Times Square Hotel

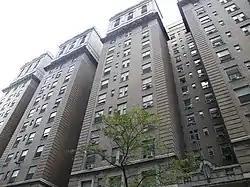
Times Square Hotel in 2008.

The Times Square Hotel is located in New York, New York. The building was built in 1922 and was added to the National Register of Historic Places on May 4, 1995.